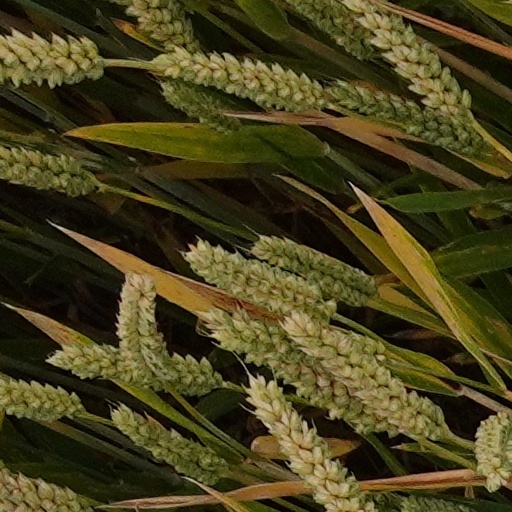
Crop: wheat